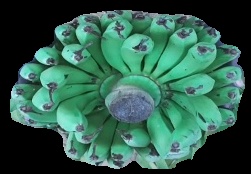
Variety: pachbale
Grade: grade2